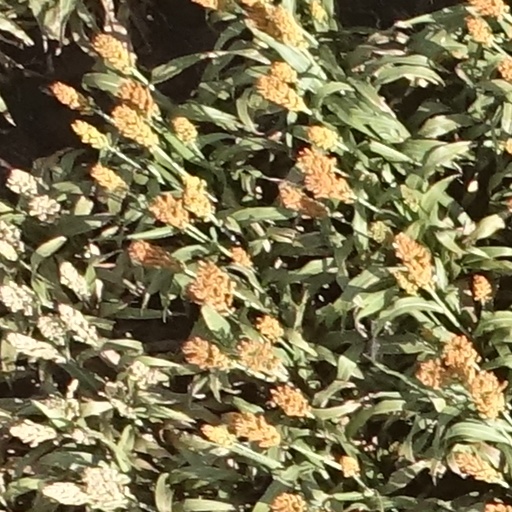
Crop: sorghum